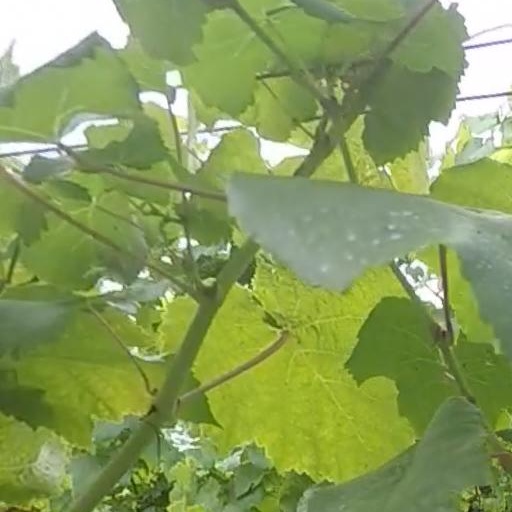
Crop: grape